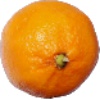
Label: lemon_meyer